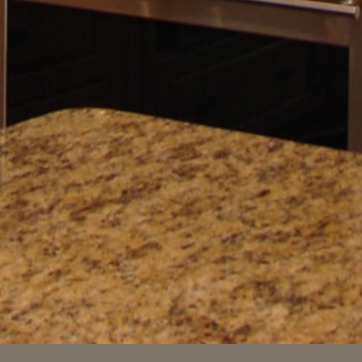
Material: polishedstone